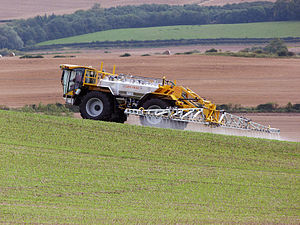
Pesticid / Pesticidforbruget i Danmark
Sprøjtning af marker
Et pesticid er betegnelsen for en gift, der er beregnet til at kontrollere for eksempel planter, insekter, svampe, gnavere og andre organismer, der opfattes som skadelige. På grund af pesticidernes biologiske aktivitet, omtales de som aktivstoffer og udgør derfor også en potentiel sundhedsrisiko for mennesker, idet for eksempel mange pesticider har hormon-lignende aktivitet, er lipofile, dvs. fedtopløselige; de er svært nedbrydelige i menneskekroppen og i naturen og betegnes derfor som persisterende organiske forurenere.